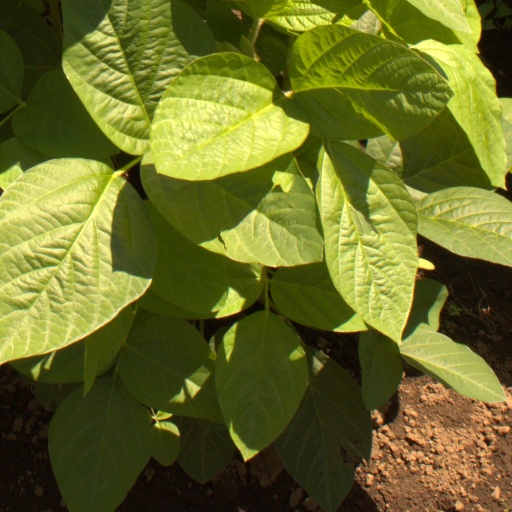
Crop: soybean